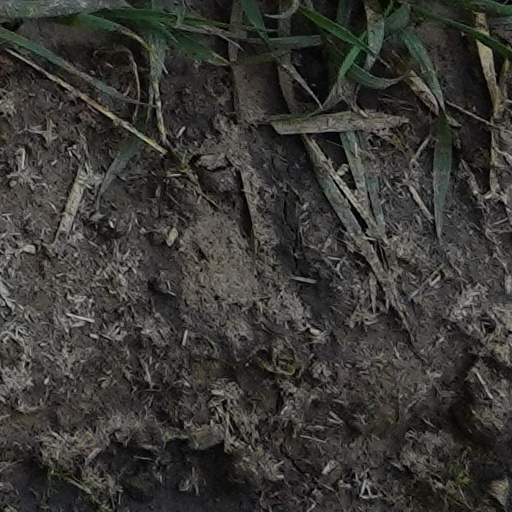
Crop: wheat